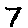
Label: 7